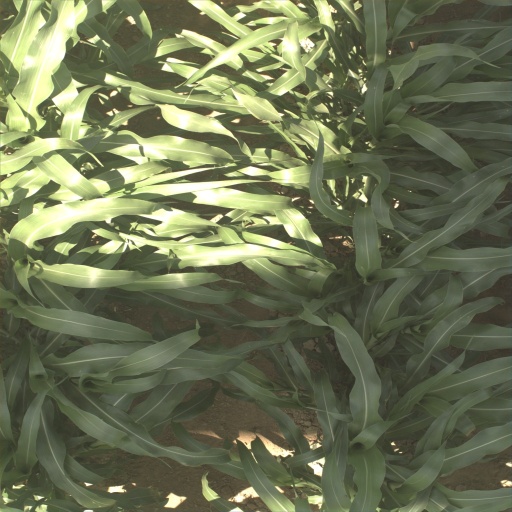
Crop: sorghum